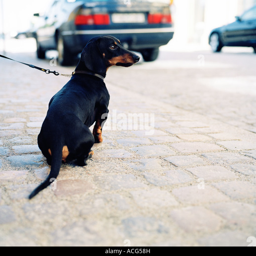
a dachshund sitting on a sidewalk